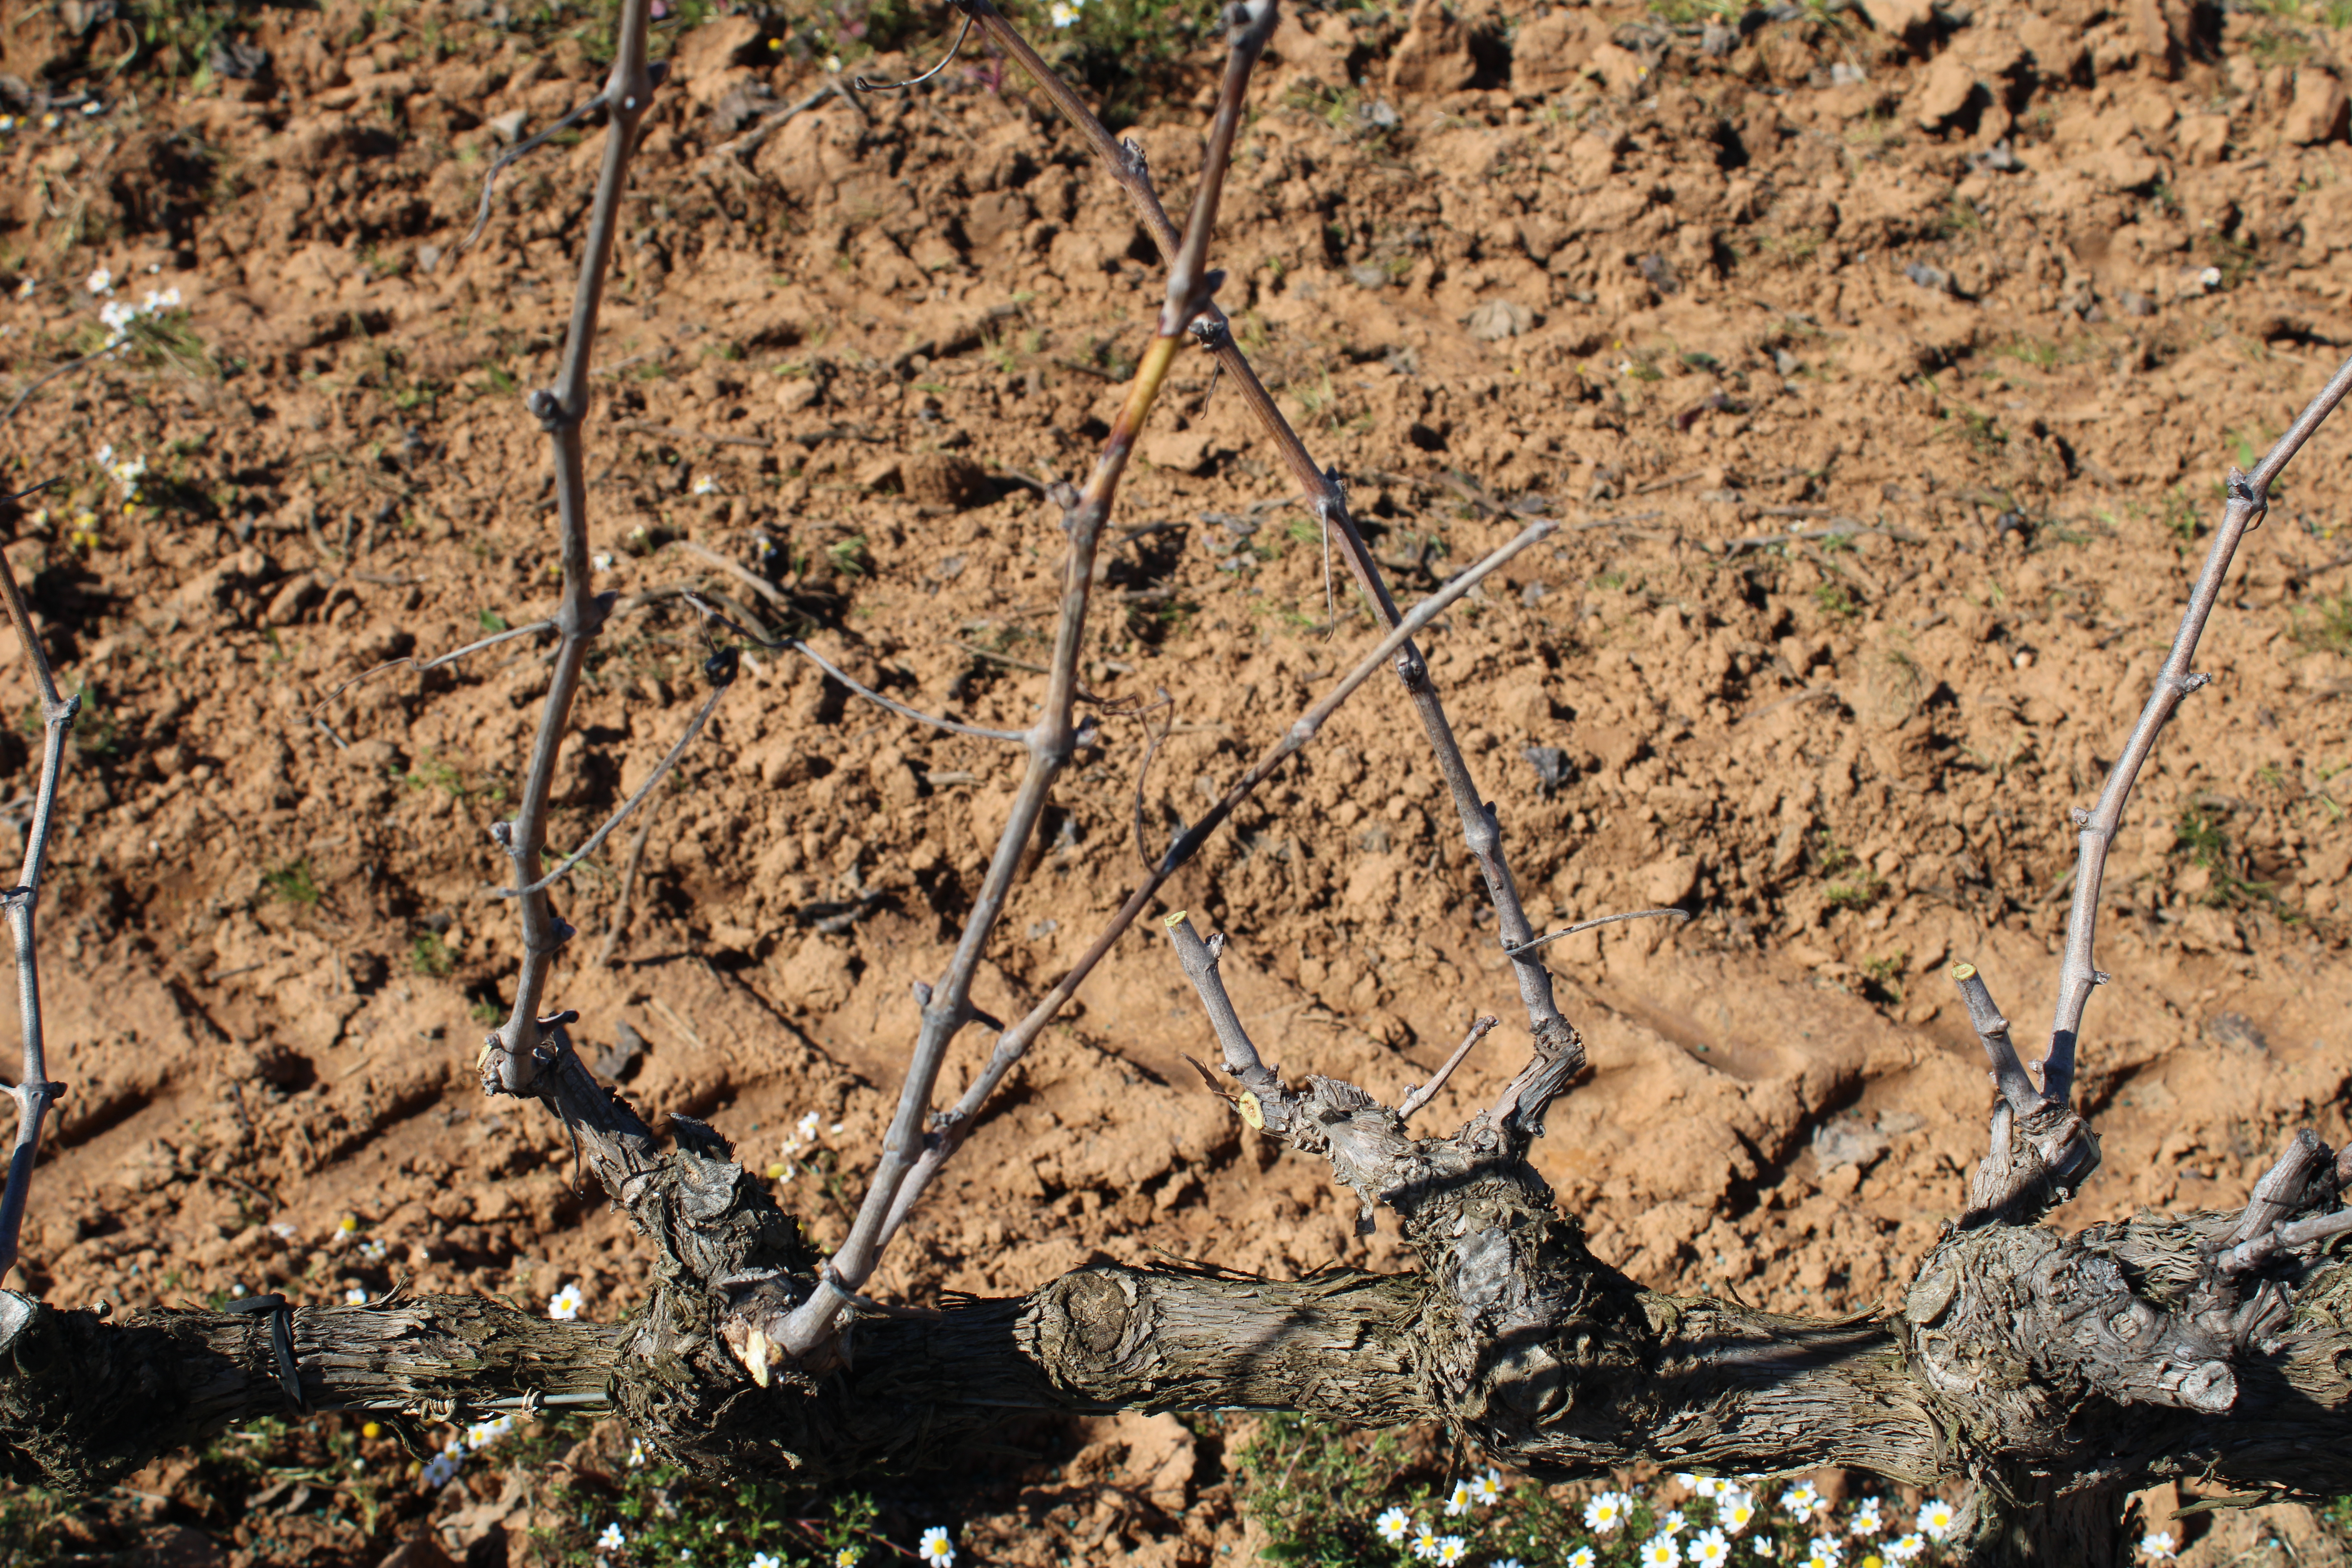
Unpruned shoots: 6
Pruned shoots: 2
Trunks: 1